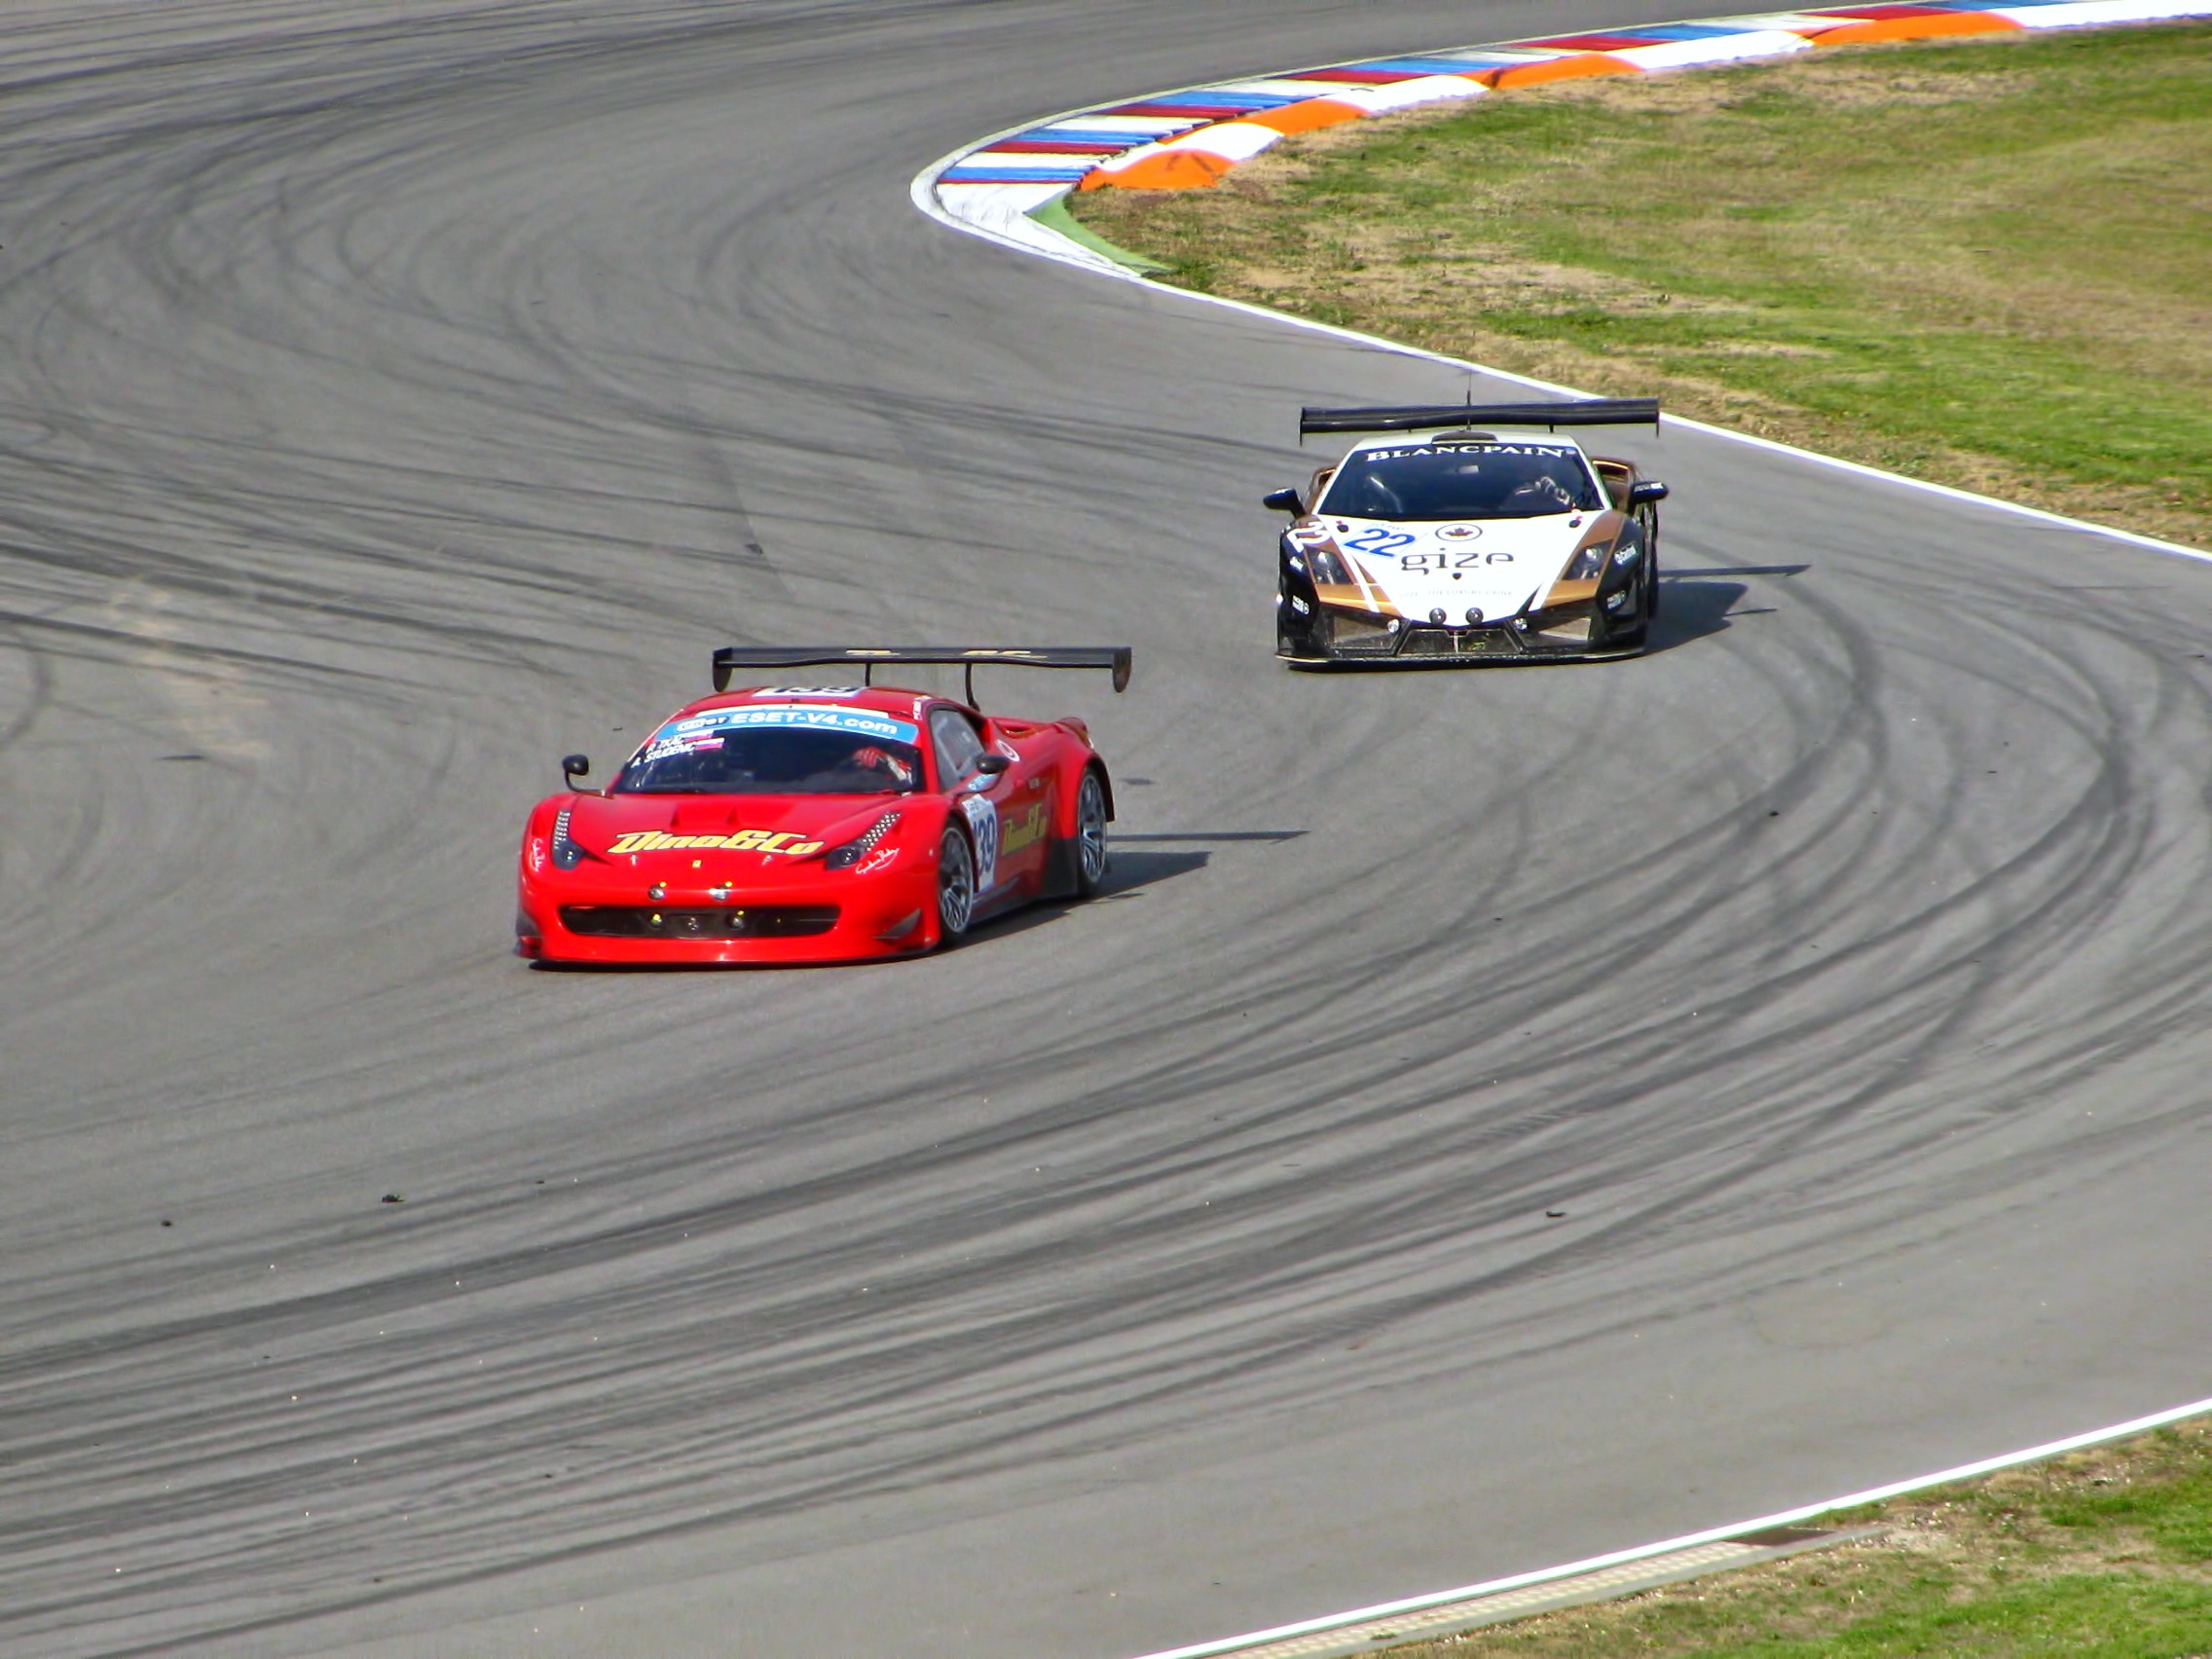
structure, track, car, driving, vehicle, speed, sports car, race, competition, supercar, power, automobiles, sports, cars, racing, motor, race track, gt, ferrari, races, motors, fast, circuit, brno, motorsport, lamborghini, vehicles, screenshot, racing car, auto racing, automobile make, automotive design, sport venue, performance car, stock car racing, fia gt